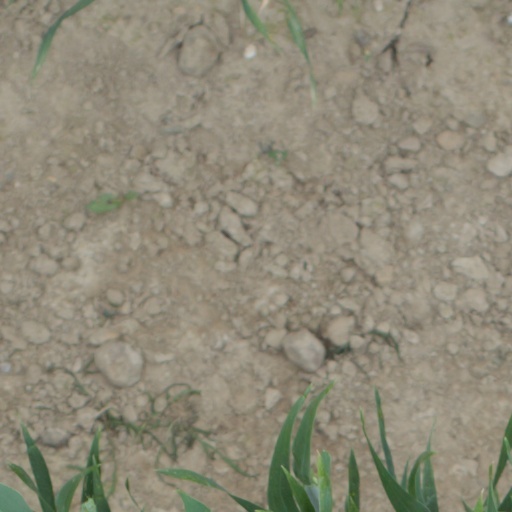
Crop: wheat